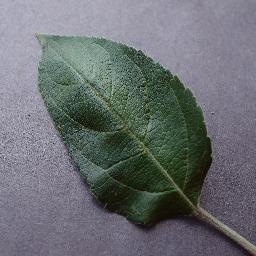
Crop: apple
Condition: healthy